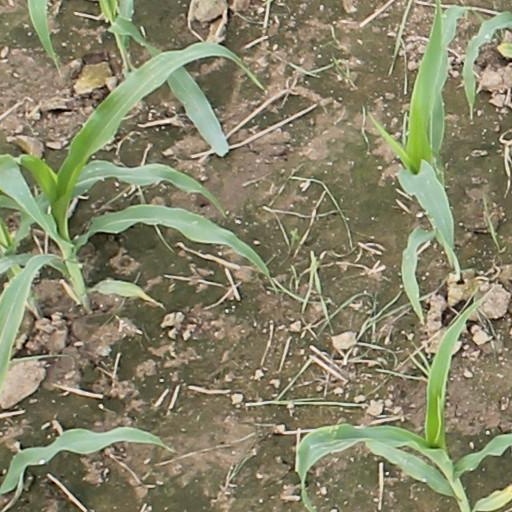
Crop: maize; corn